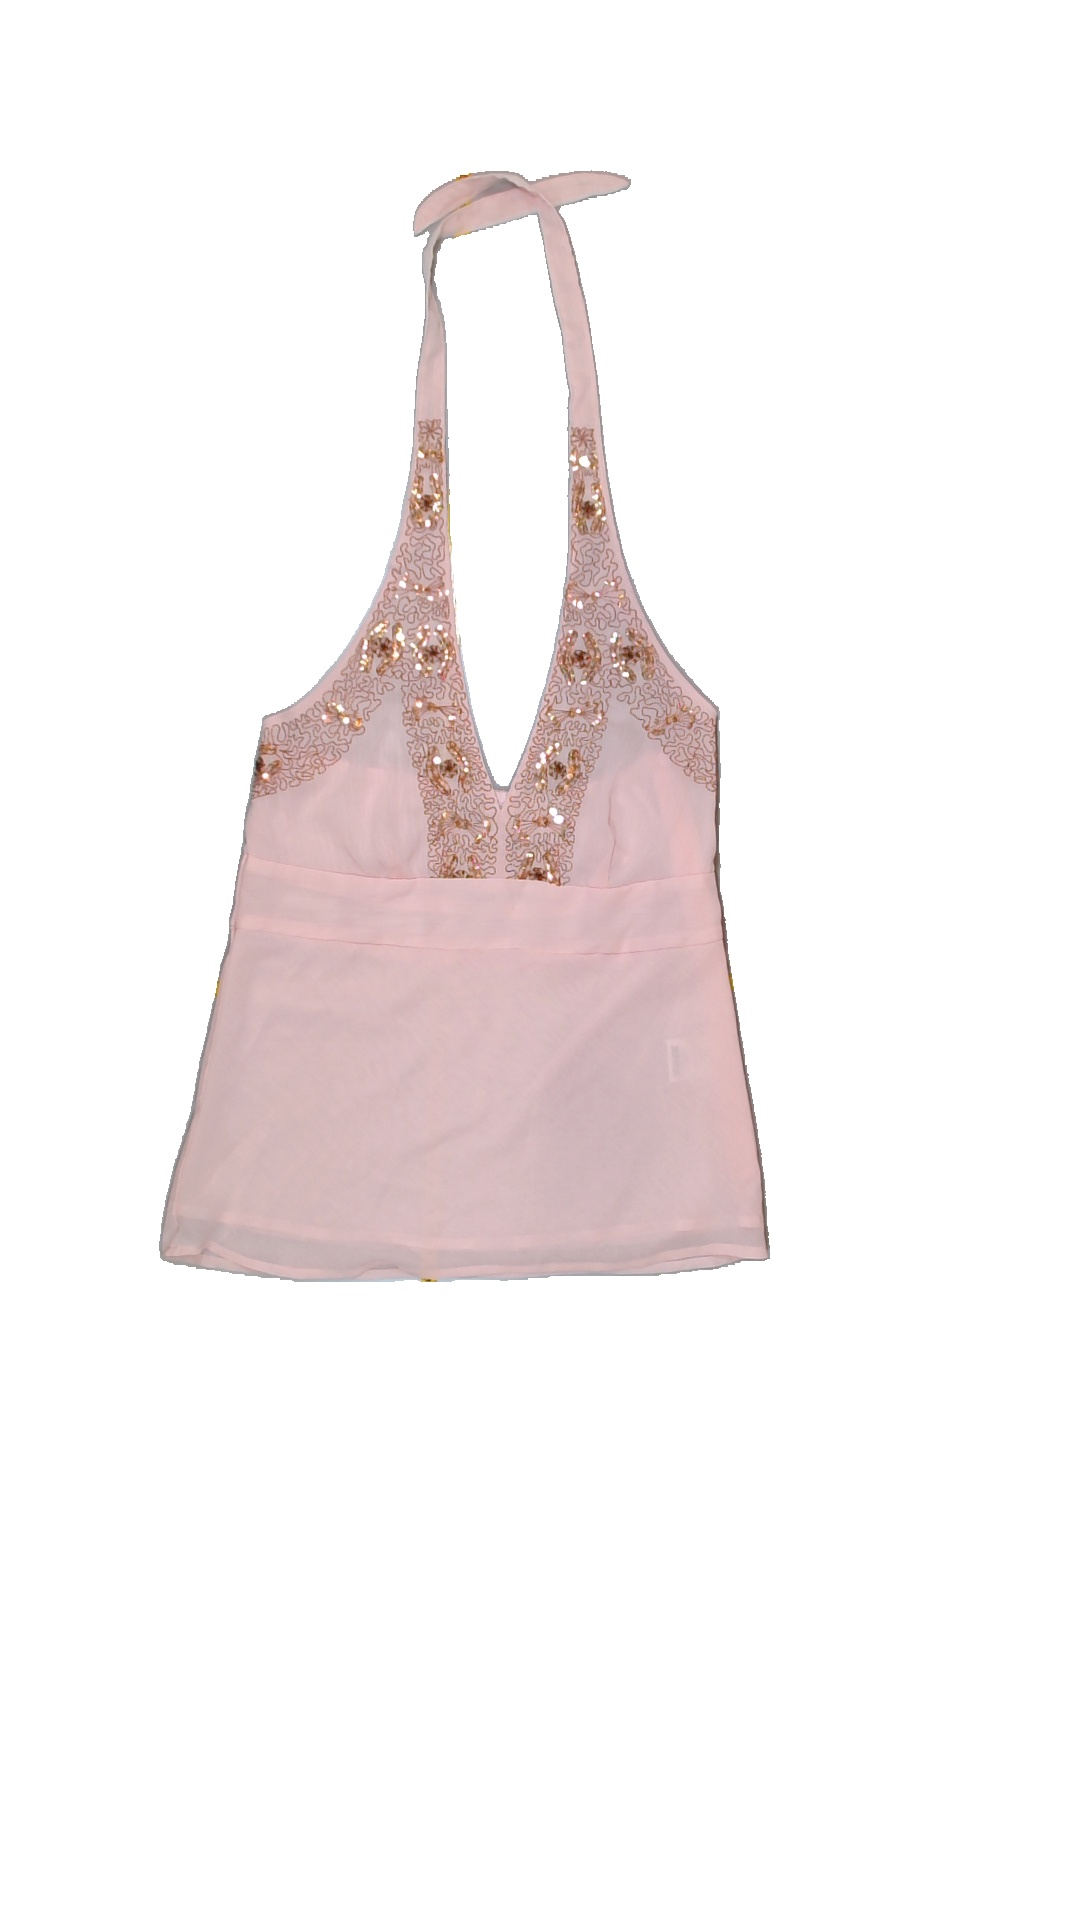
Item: Top (Ladies)
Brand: Not Applicable
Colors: Pink
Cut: V-collar
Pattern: Glitter
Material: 100% Polyester
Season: Summer
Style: No trend
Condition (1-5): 4
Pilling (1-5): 5
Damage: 1
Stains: No
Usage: Export
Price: <50